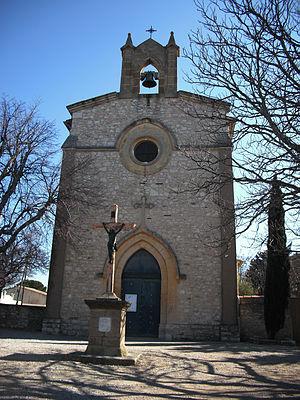
Église de l'Immaculée-Conception (Couteron, Aix-en-Provence)
Couteron est un hameau de la commune d'Aix-en-Provence, qui dépend du village de Puyricard, auquel il est rattaché paroissialement depuis la Révolution française, avec la commune de Venelles.